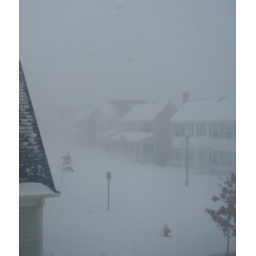
View of our street from an upstairs window during that huge snowstorm in March.